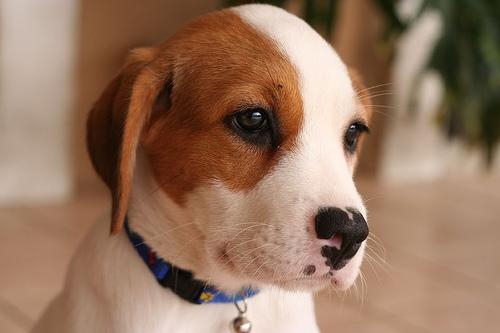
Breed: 276-n000113-beagle